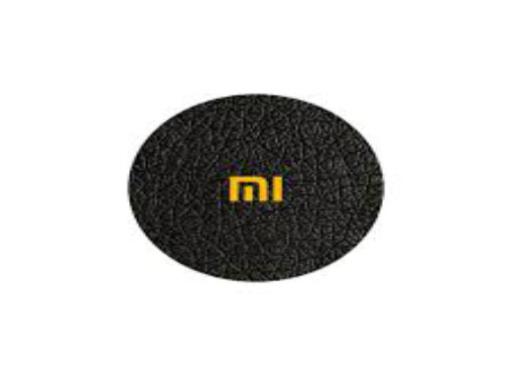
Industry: Electronic